Sundarbans National Park

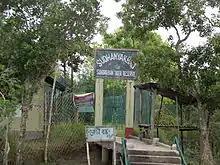
Closed jetty of Sundhanyakhali

Apart from viewing the wildlife from boat safaris, visitors also visit the Sudhanyakali Watch Tower, Dobanki Watch Tower, Burirdabri Watch Tower, Netidhopani Watch Tower, Sajnekhali Bird Sanctuary, Bhagabatpur Crocodile Project (a crocodile breeding farm), Sagar Island, Jambudweep, Haliday Island, and Kanak.